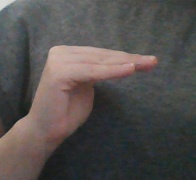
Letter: haa